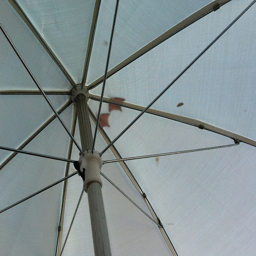
Open white umbrella with leaves on top in outdoor area.
The inside of an umbrella where it latches
A picture of the inside of an umbrella shows two leaves stuck inside
There is no image on this page to describe.
A large umbrella open wide on a pole.